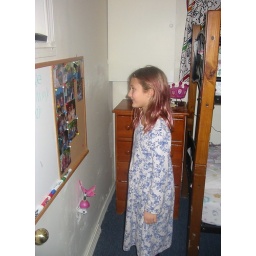
Mackenzie loves it, she's in shock. (note cute butterfly fiberoptic nite lite)